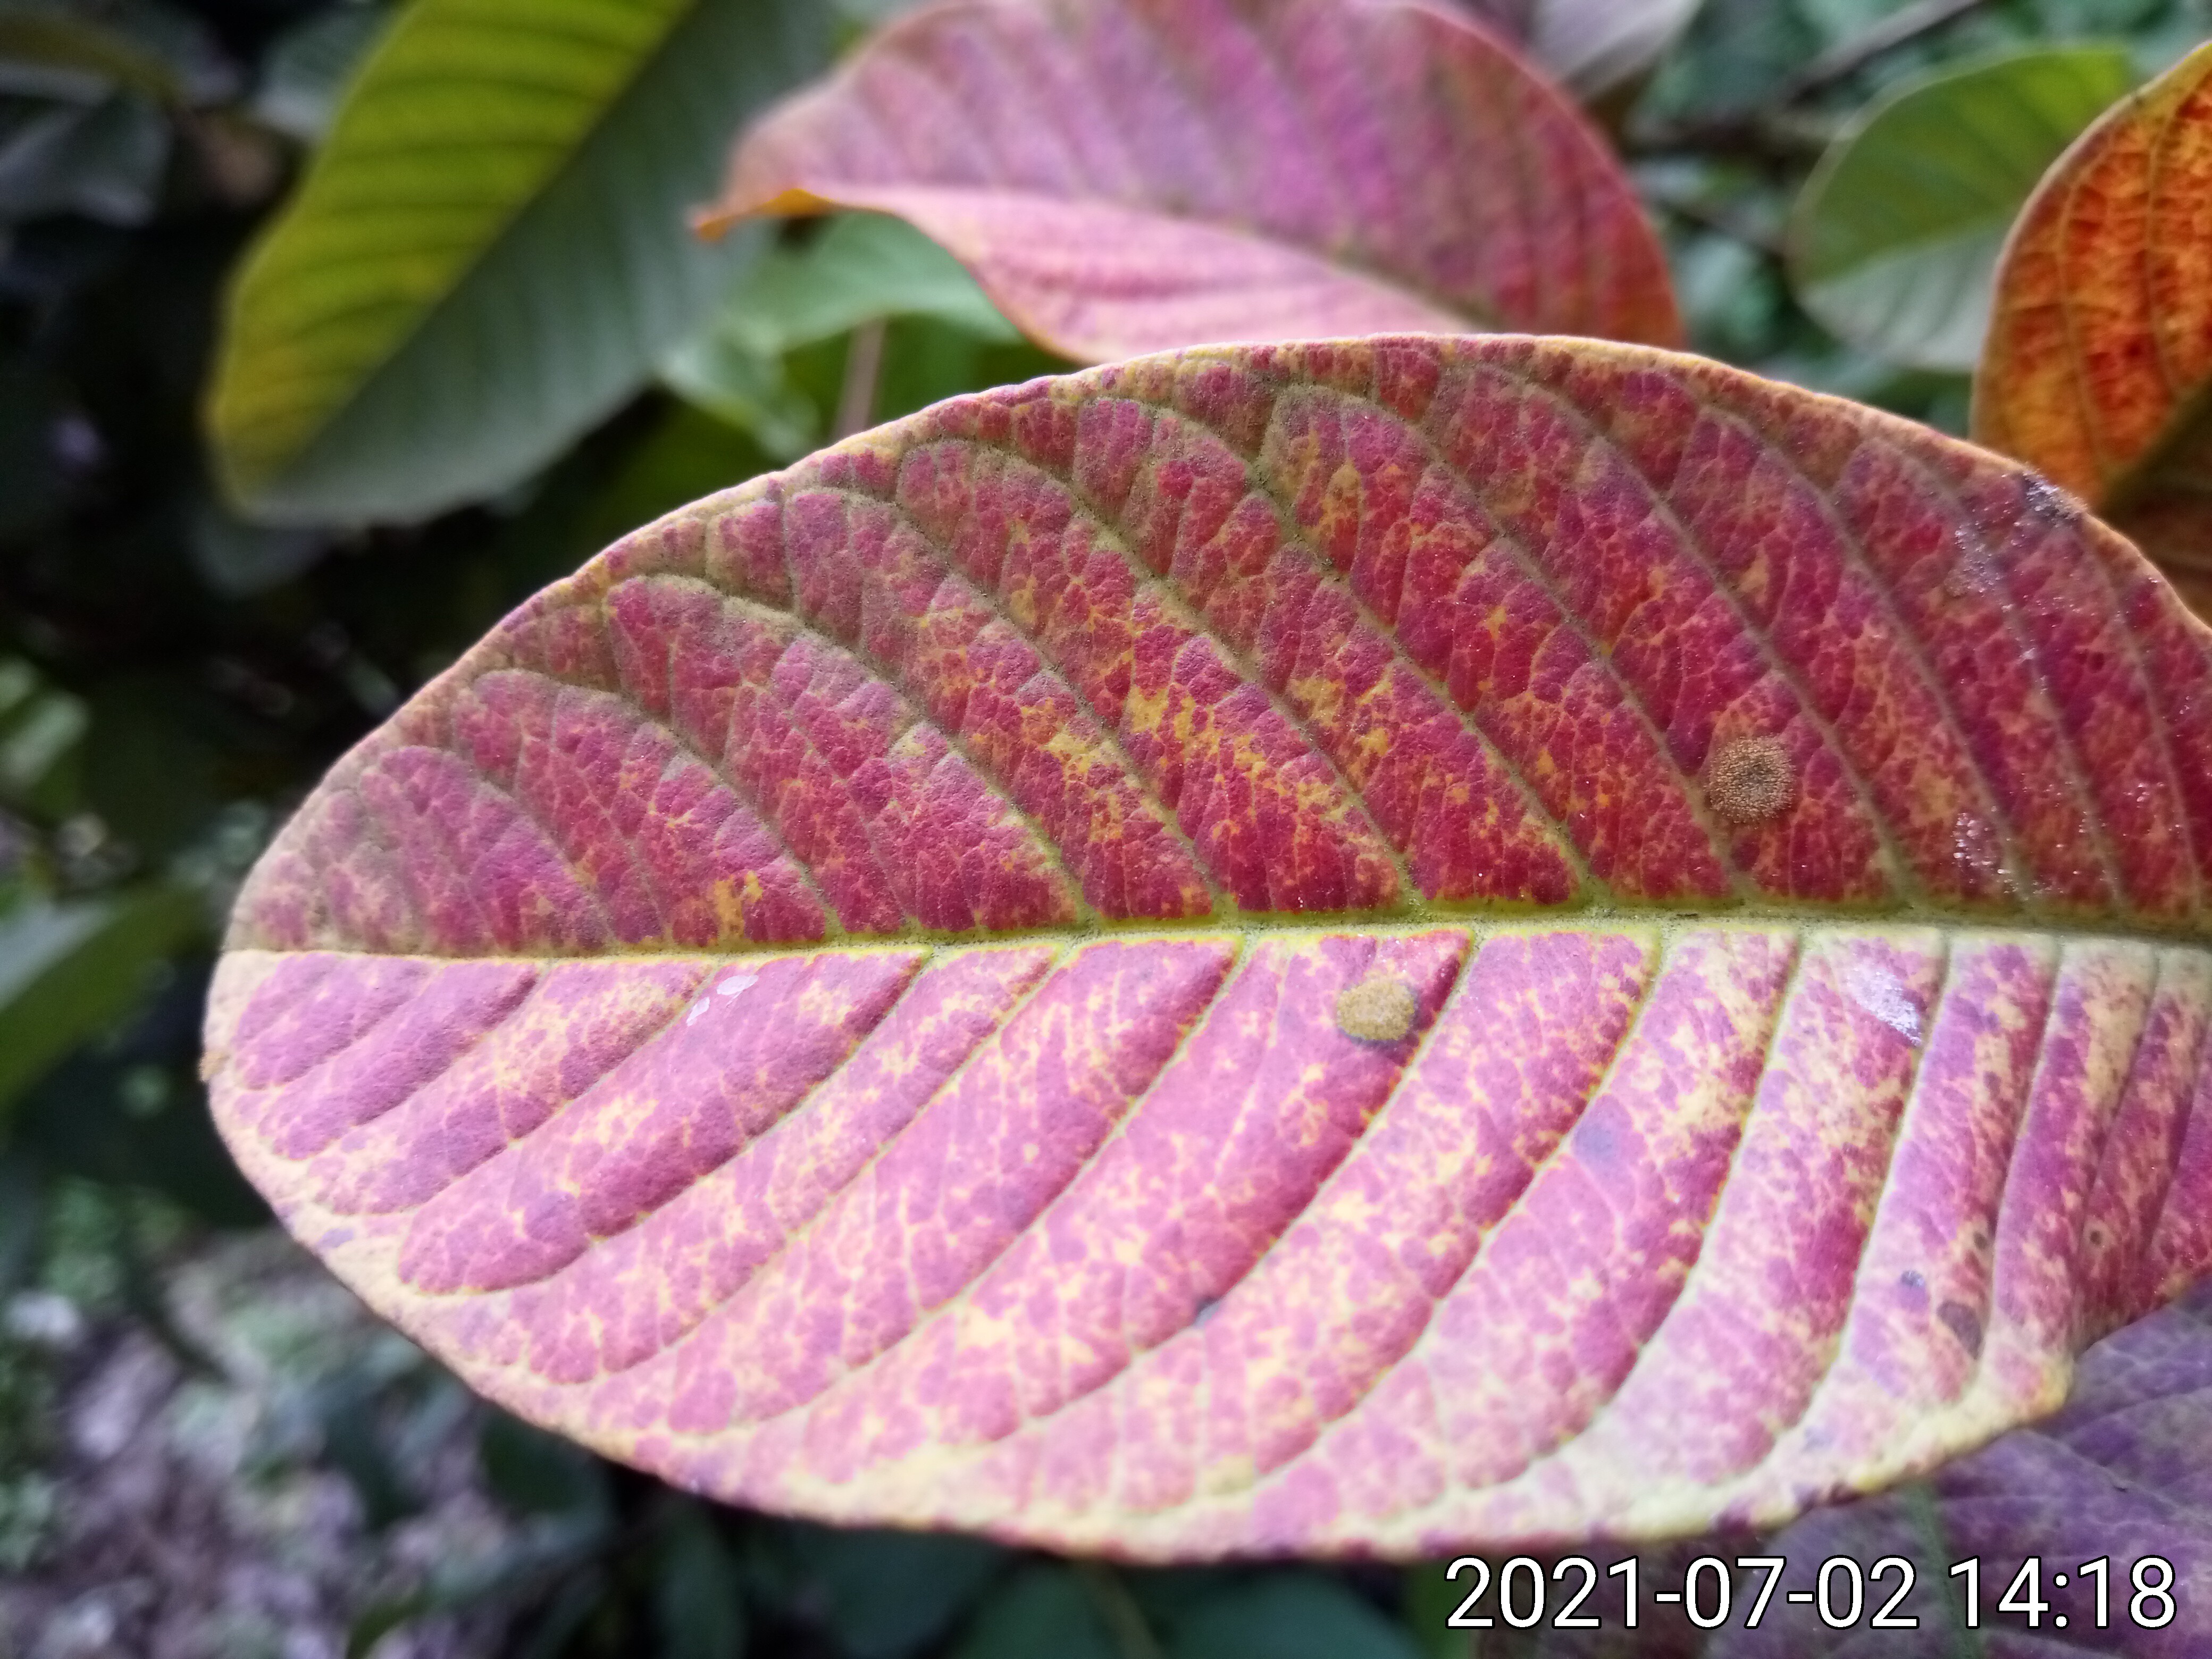
Label: Red rust